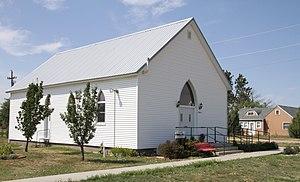
Quinn est une municipalité américaine située dans le comté de Pennington, dans l'État du Dakota du Sud.